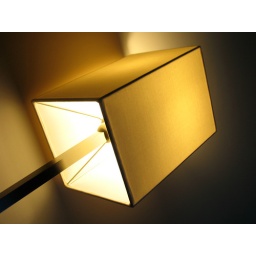
Playing with a desk lamp in many angle and composition, using PS A620 and available light (the lamp itself).